Valparaiso Technical Institute

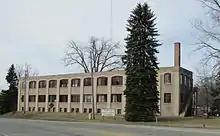
Dodge Hall or Hershman Hall, Valparaiso Technical Institute, Valparaiso, Indiana

Valparaiso Technical Institute was an educational institution located in Valparaiso, Indiana that was founded in 1874 and closed in 1991. It was originally established by G.A. Dodge as a department of Northern Indiana Normal School. After its reorganization in 1891 the school became the largest telegraph and railway instruction institution in the United States, and was known as "The Dodge Institute of Telegraphy."